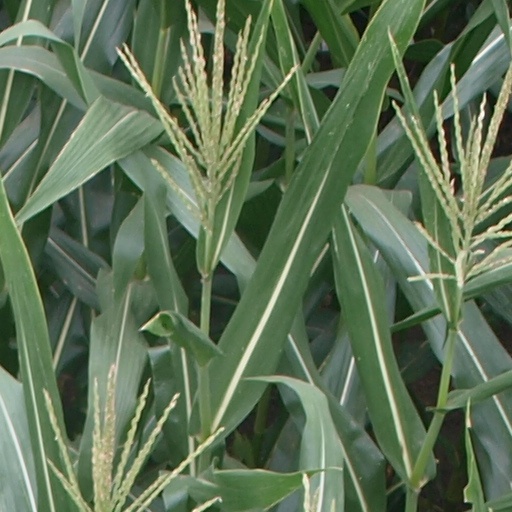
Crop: maize; corn